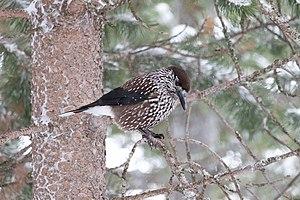
Cassenoix moucheté (Nucifraga caryocatactes) au bord des pistes de ski sur le domaine skiable de les Arcs Peisey Vallandry
Le Cassenoix moucheté est une espèce de passereau de la famille des Corvidae.